Gardening

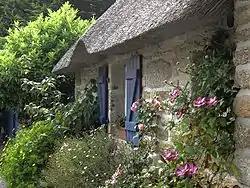
A cottage garden in Brittany

Horticulture plays a relatively small role in these northern and southern tundra inhabitants compared with Indigenous societies in grassland and forest ecosystems. From the boreal forests of Canada to the temperate forests and grasslands of Chile and Argentina, different communities have developed food production niches. These include the use of fire for ecosystem maintenance and resetting successional sequences, the sowing of wild annuals, the sowing of domesticated annuals (e.g. three sisters, New World crops), creating berry patches and orchards, manipulation of plants to encourage desired traits(e.g. increased nut, fruit, or root production), and landscape modification to encourage plant and animal growth (e.g. complex irrigation, sea gardens, or terraces). These modified landscapes as recorded by early American philosophers such as Thoreau, and Emmerson were described as exhibiting pristine beauty. Indigenous gardens such as forest gardens therefore do not only serve as a producer of foods, medicines, or materials, but also pleasant aesthetics.